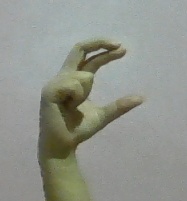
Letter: thal